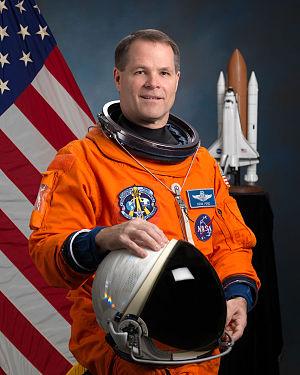
Kevin Anthony Ford est un astronaute américain né le 7 juillet 1960 à Portland dans l'Indiana. Il était aussi pilote d'essai sur F-16.